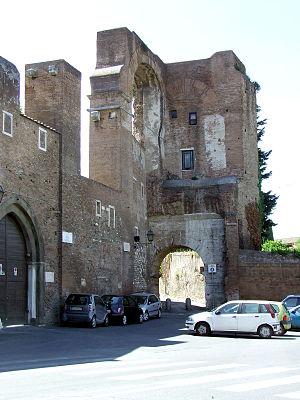
Cette liste des monuments de la Rome antique recense les monuments les plus importants construits à Rome ou à proximité immédiate, depuis la fondation de la ville jusqu'au début du VIIᵉ siècle.